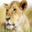
Label: lion